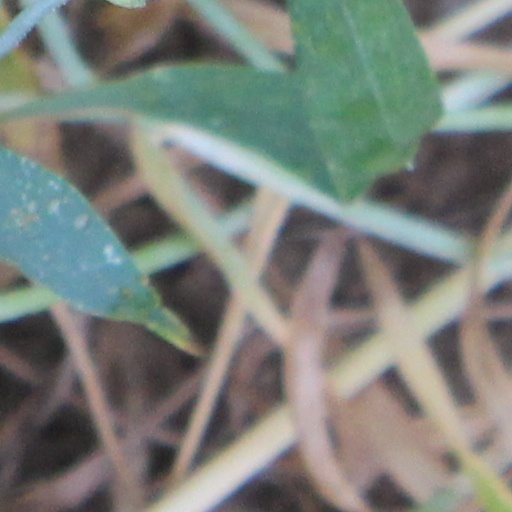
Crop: wheat